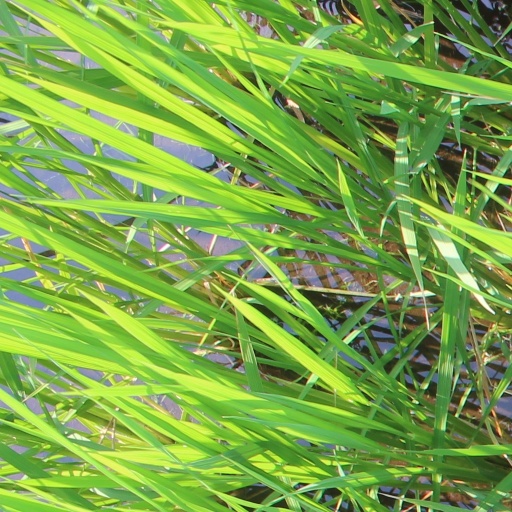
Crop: rice